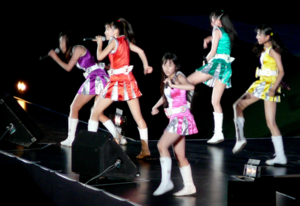
Un girl group, littéralement « groupe de filles », désigne un type de groupe musical composé de plusieurs jeunes chanteuses dont le jeu de scène est synchronisé. Le terme dénote également la première vague de ces groupes ayant émergé aux États-Unis pendant les années 1950 et années 1960, hybride de pop traditionnelle, de doo-wop et de rhythm and blues.